Monte Antoroto

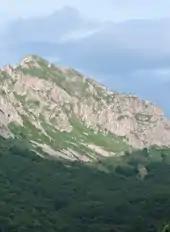
View from Valdinferno

The mountain is mainly made of sedimentary limestone, as usual in the Ligurian Alps. Monte Antoroto is clearly visible from Valdinferno (comune of Garessio) and from Ormea, which stands at the feet of its overhanging southern cliffs.